Derek Fisher

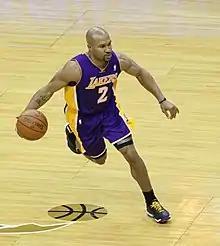
Fisher in a game with the Lakers

Fisher had a long and successful career in the NBA, especially with the Lakers. Fisher was perhaps best known for his leadership, toughness, and clutch playmaking ability. He averaged 8.3 points per game for his career and never topped more than 13.3 points during a regular season. However, Fisher did shoot at least 40% from the three-point line four times and 90% from the free-throw line three times in the regular season throughout his career.